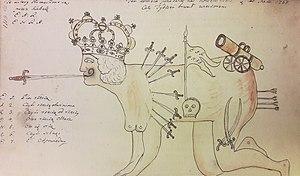
Le premier partage de la Pologne a lieu en 1772 et est le premier des trois partages qui ont mis fin à l'existence de la République des Deux Nations en 1795. La croissance de la puissance de l'Empire russe, menaçant le Royaume de Prusse et l'Empire d'Autriche des Habsbourg-Lorraine, a été le principal motif de ce premier partage. Frédéric II de Prusse conçut ce partage comme un moyen d'empêcher l'Autriche, jalouse des succès russes contre l'Empire ottoman, de se mettre en guerre. Les terres de la République des Deux Nations, y compris celle déjà contrôlées par la Russie, seront réparties entre ses voisins plus puissants - l'Autriche, la Russie et la Prusse - afin de rétablir l'équilibre des forces en Europe entre ces trois pays. La Pologne est incapable de se défendre efficacement, et avec des troupes étrangères déjà installées à l'intérieur du pays, le parlement polonais est obligé de ratifier le partage en 1773 lors de sa convocation par les trois puissances.
La Confédération de Bar est une alliance nouée par des gentilshommes réformateurs polonais le 29 février 1768 pour s'opposer à l’ingérence de la Russie en Pologne et au roi Stanislas II, qu'ils considèrent comme une créature russe, dirigeant faible et sans volonté d'indépendance. Les Confédérés s'emparent de plusieurs forteresses et villes remettant en cause l'autorité du monarque. Les autres grands aristocrates polonais, s'opposant à la Confédération, demandent le soutien financier et militaire de la Russie et de la Prusse, tandis que les Confédérés demandent l'aide de l'Autriche, ce qui donne à tous ces pays un prétexte « légitime » pour une intervention militaire. La guerre dure jusqu'à 1772 et prélude le premier partage de la Pologne.